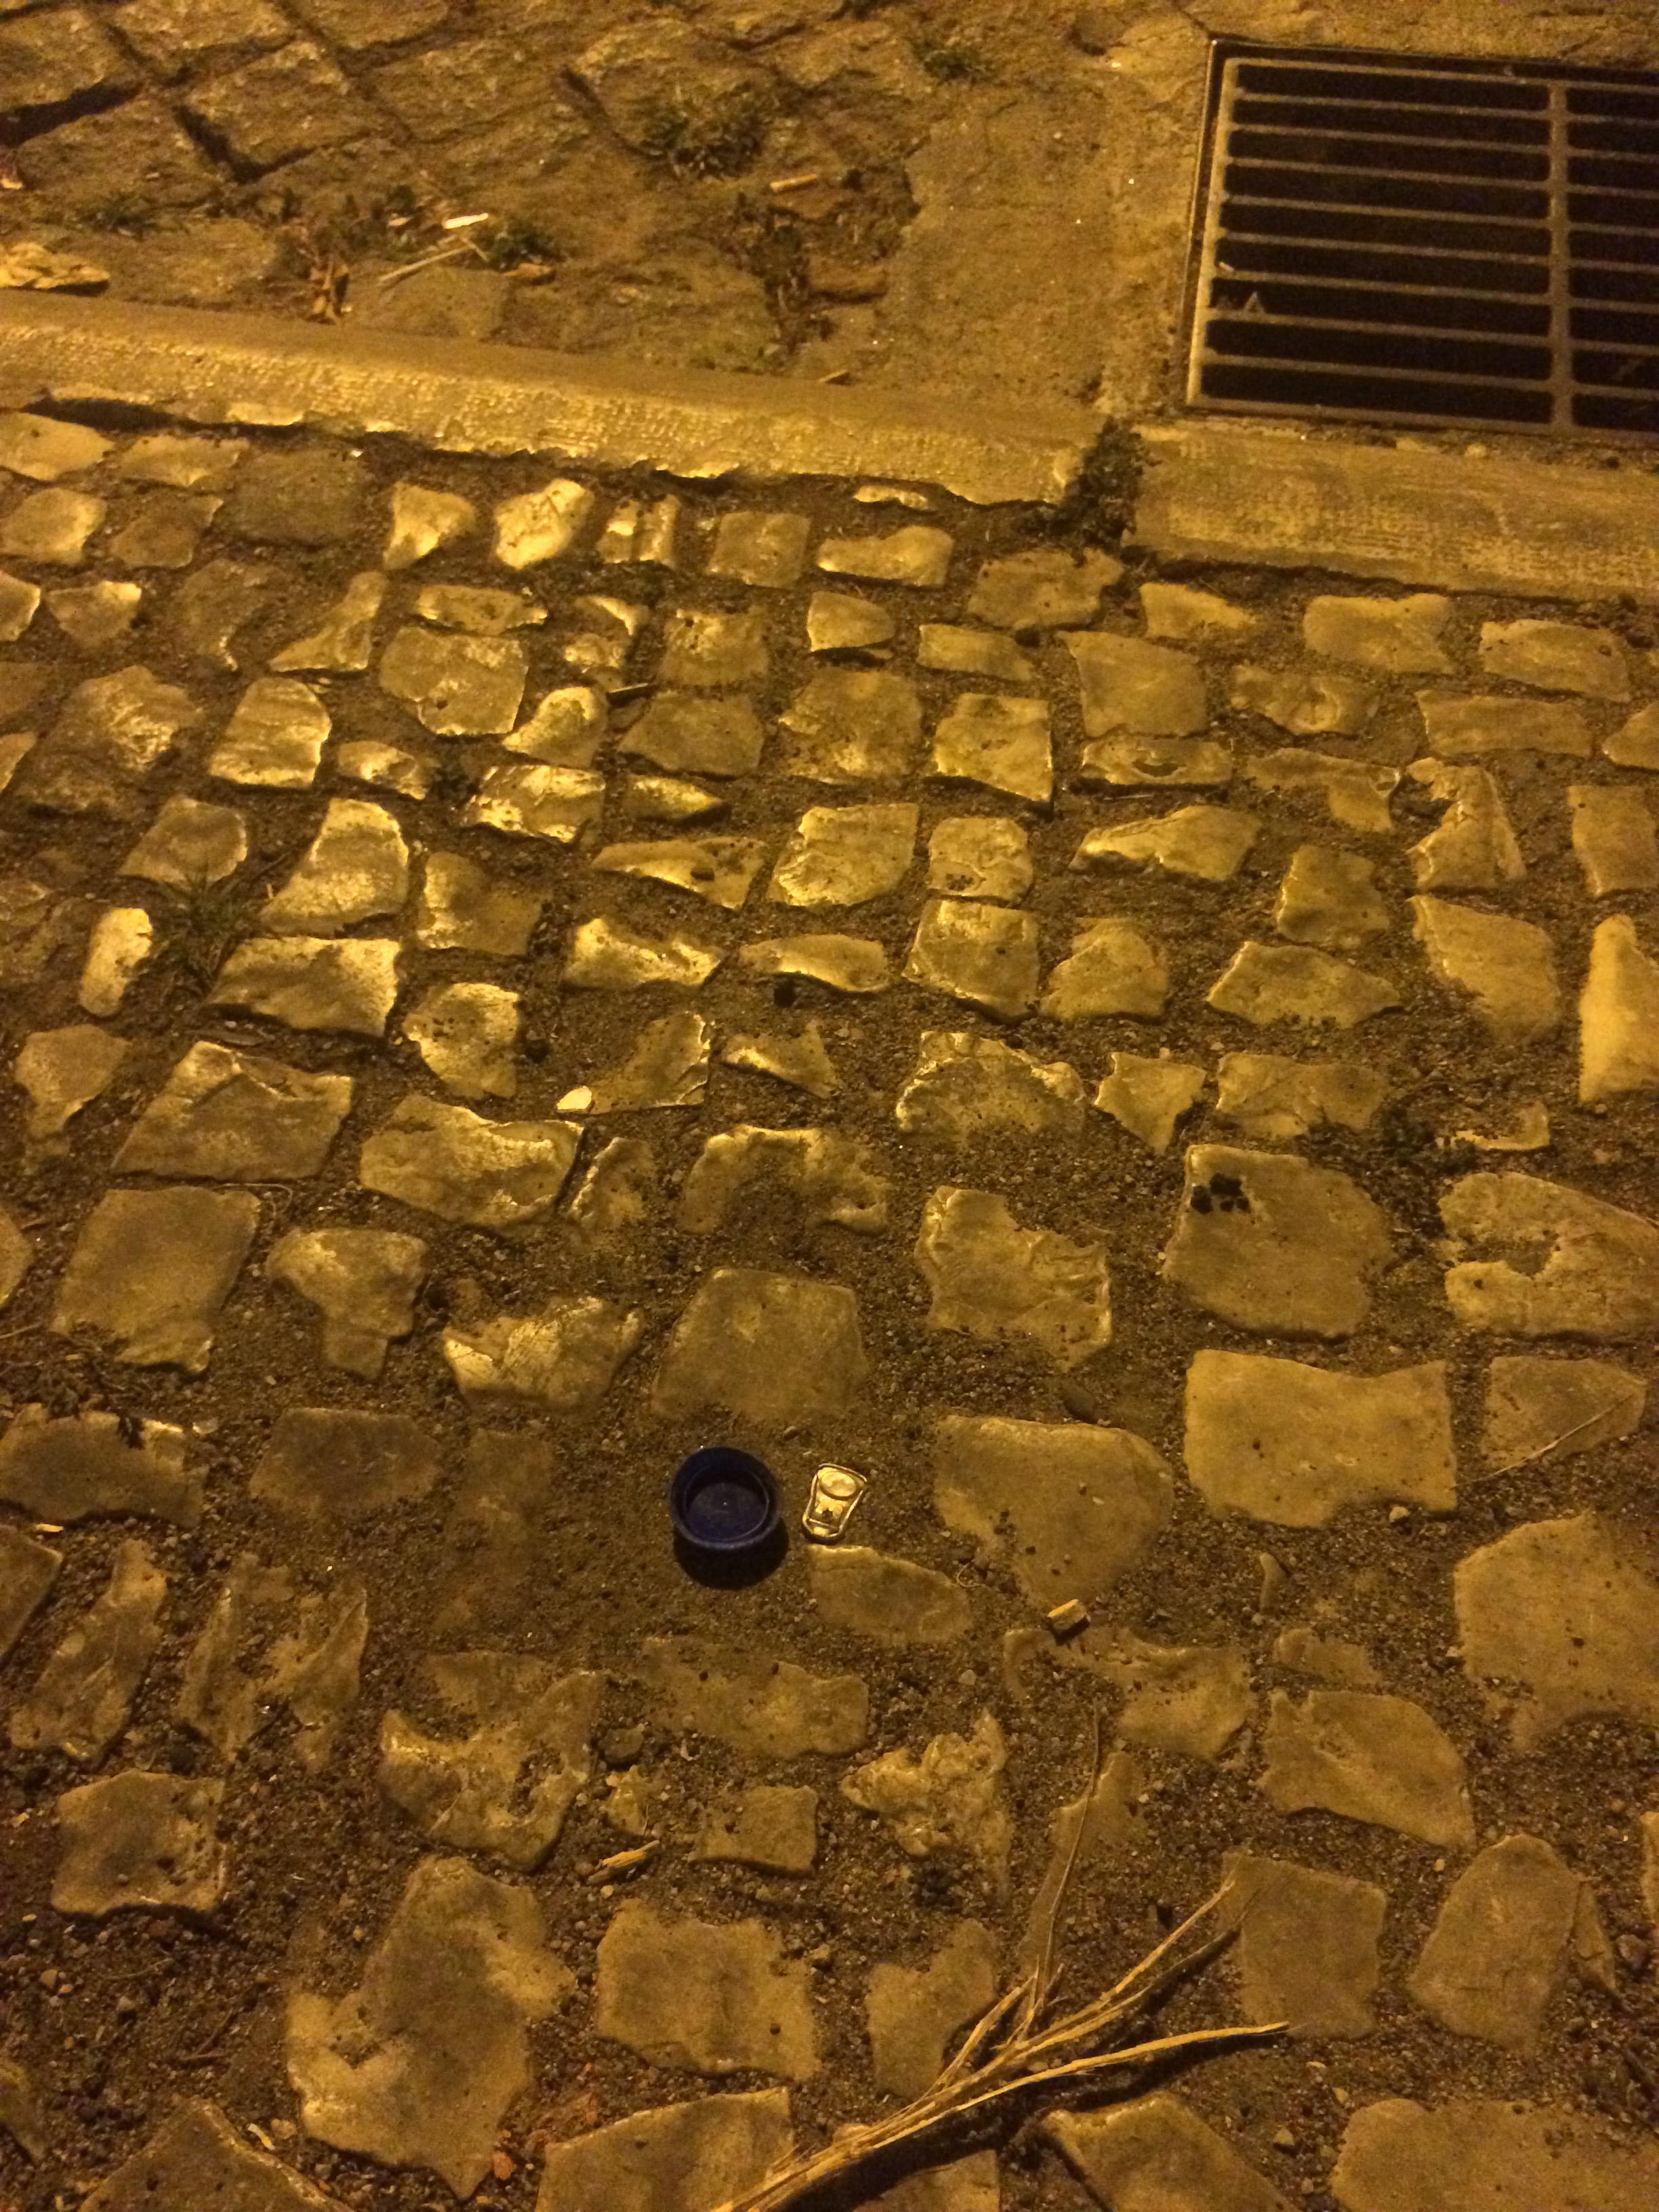
Object: Plastic bottle cap (Bottle cap)

Object: Pop tab (Pop tab)

Object: Cigarette (Cigarette)